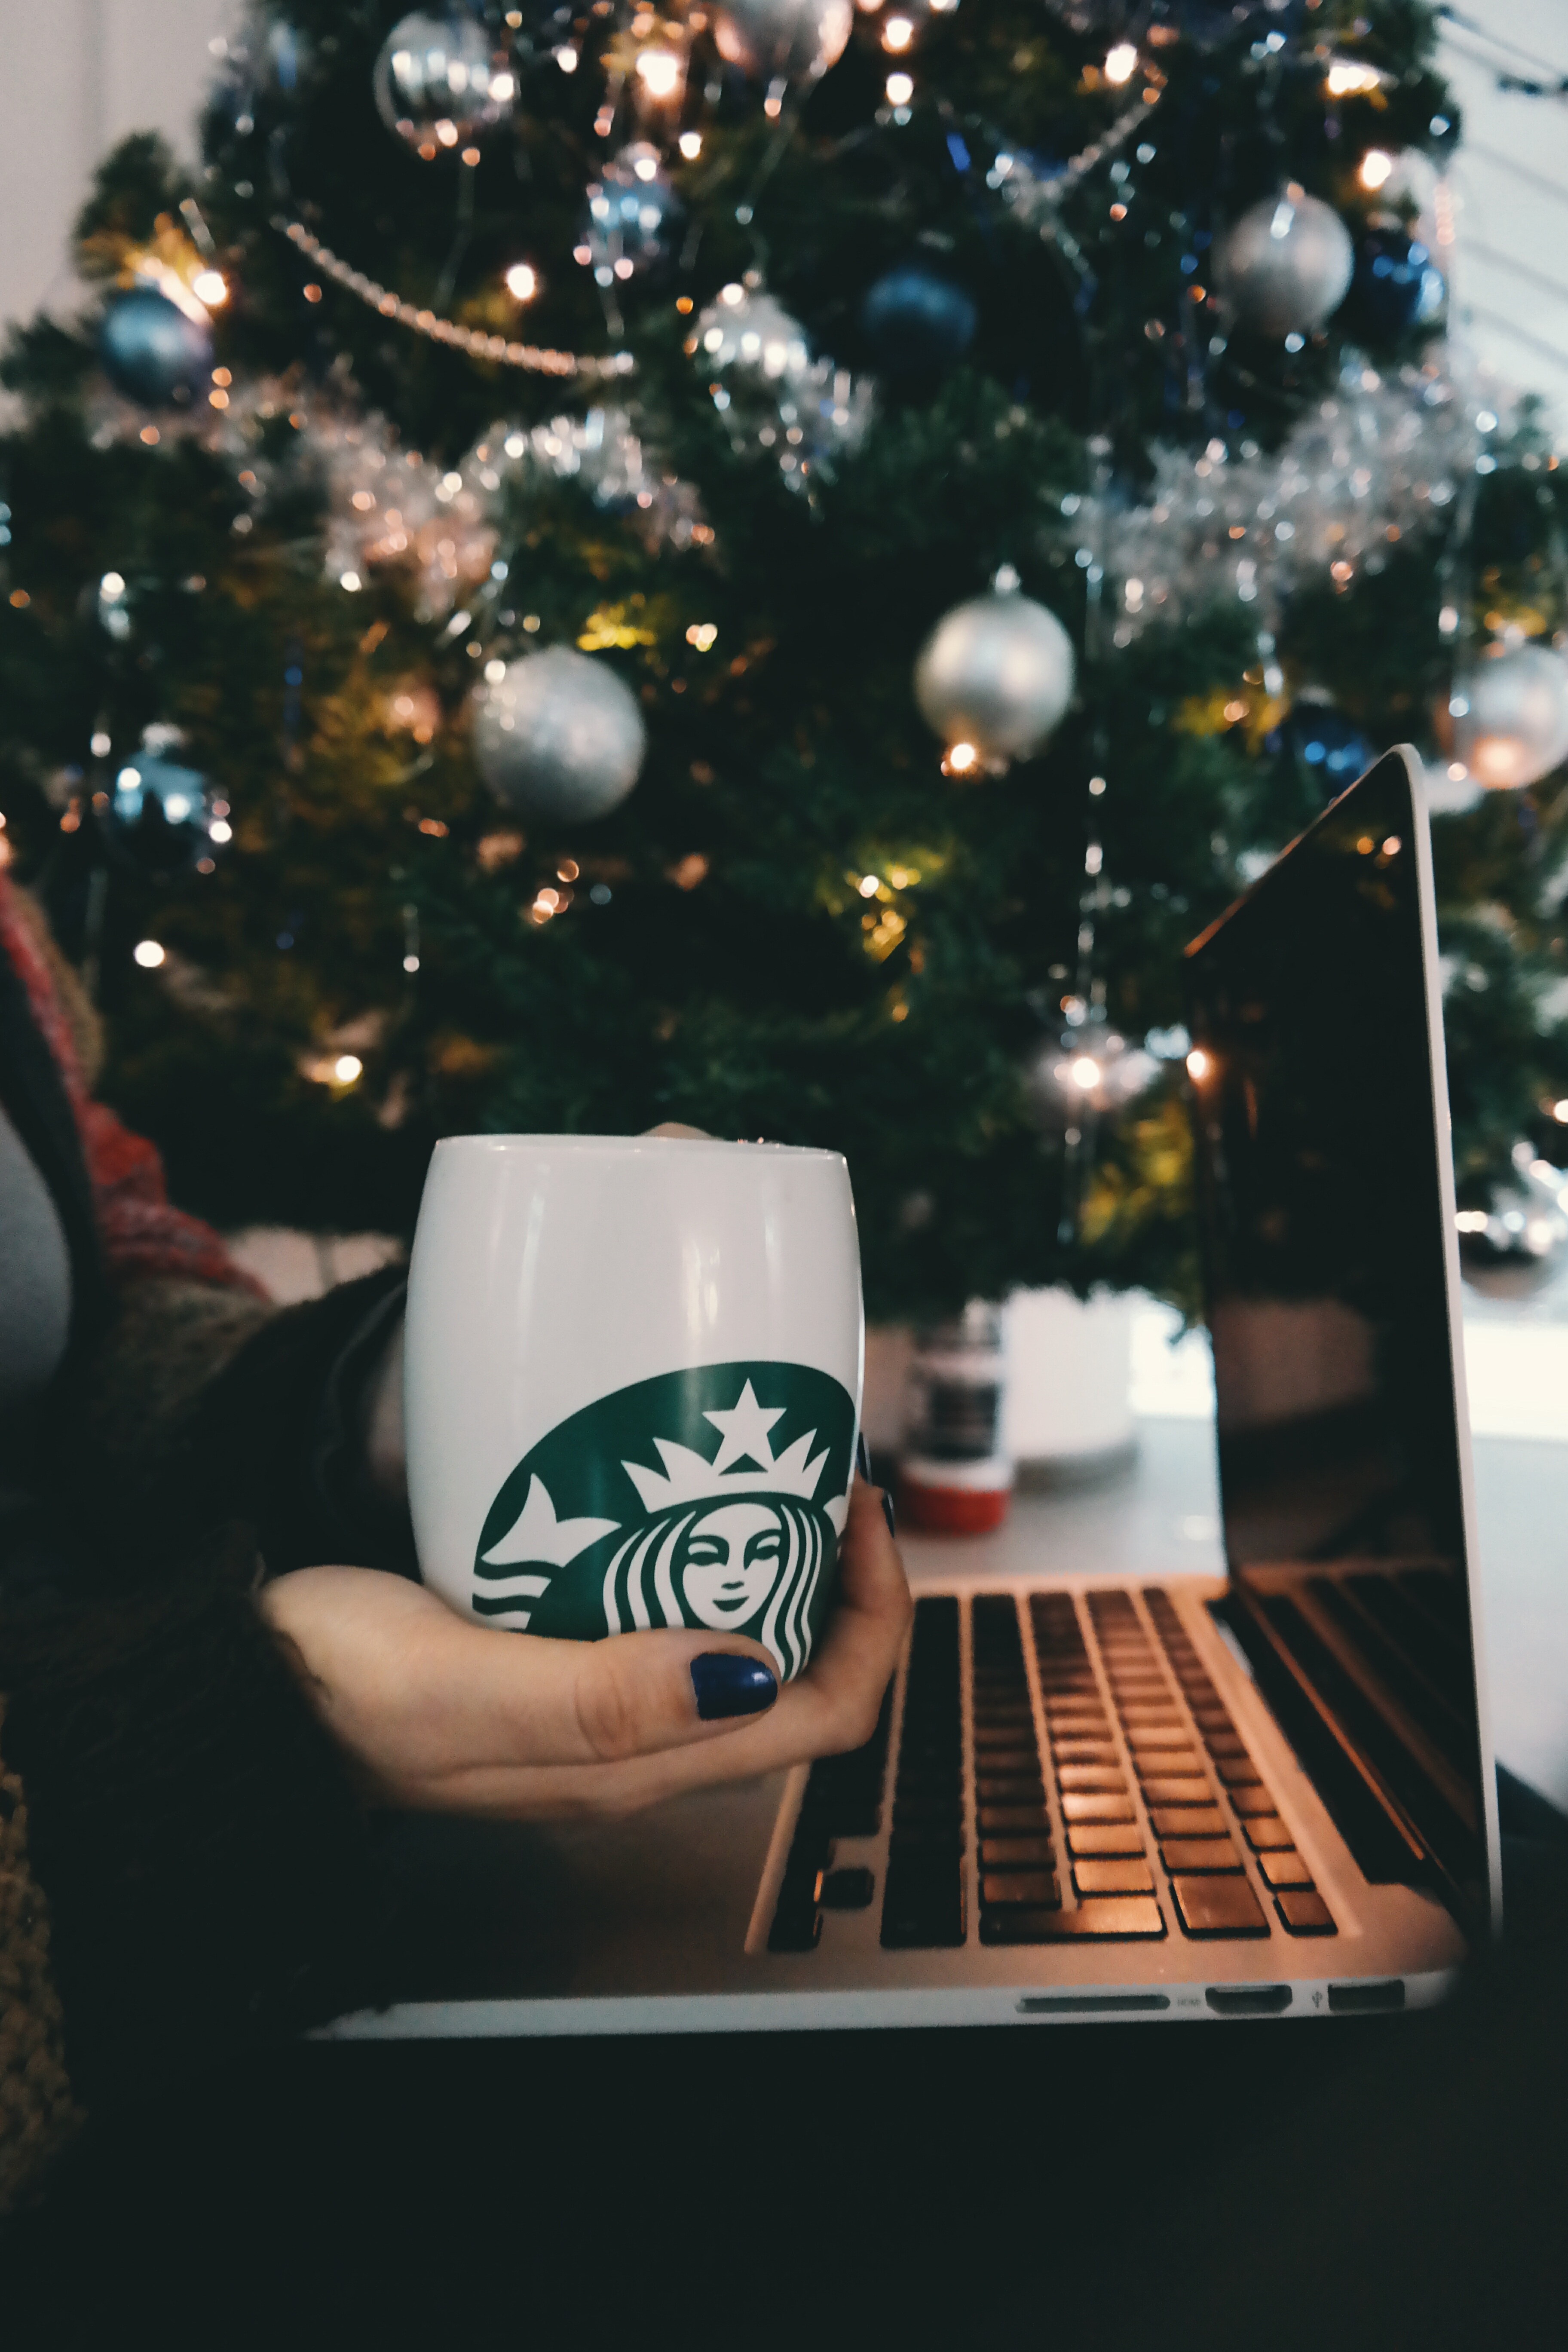
christmas, christmas tree